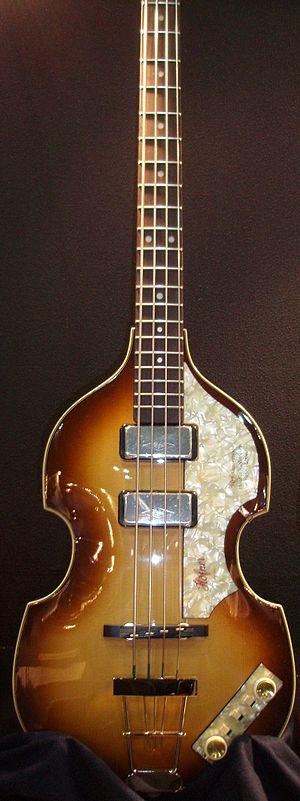
The Beatles: Rock Band est un jeu vidéo développé par Harmonix et édité par MTV Games. Il s'agit d'un jeu de rythme basé sur les Beatles, célèbre groupe musical anglais des années 1960. Publié sur PlayStation 3, Xbox 360 et Wii le 9 septembre 2009, il est le troisième opus de la série Rock Band.
Karl Höfner GmbH & Co. KG, plus simplement appelé Höfner, est un fabricant allemand d'instruments de musique fondé en 1887. Höfner fabrique des guitares, des basses, ainsi que des instruments à cordes frottées.